History of the Polish–Lithuanian Commonwealth (1569–1648)

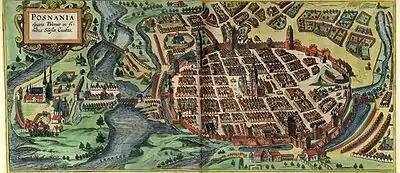
Poznań ca. 1617

Jürgen von Farensbach, given the command of the Commonwealth forces, was overpowered by the much larger army brought to the area by Charles, whose quick offensive resulted in the 1600 take-over of most of Livonia up to the Daugava River, except for Riga. The Swedes were welcomed by much of the local population, by that time increasingly dissatisfied with the Polish–Lithuanian rule. in 1601 Krzysztof Radziwiłł succeeded at the Battle of Kokenhausen, but the Swedish advances had been reversed up to (not including) Reval, only after Jan Zamoyski brought in a more substantial force. Much of this army, having been unpaid, returned to Poland. The clearing action was continued by Jan Karol Chodkiewicz, who, with a small contingent of troops left, defeated the Swedish incursion at Paide (Biały Kamień) in 1604.